Santa suit

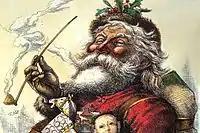
A Thomas Nast Santa, from 1881, wearing the modern Santa suit

The first appearance of a modern Santa Claus, complete with what we consider to be the Santa suit was in drawings by Thomas Nast. Nast's original drawings were of a small Santa who could slide down chimneys, but his later works made him full size. He was also the first to draw Santa wearing a red suit, a fur-lined stocking cap, and a wide belt with a large buckle.